El Assaad family

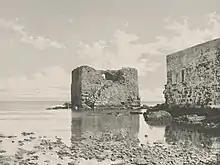
Tyre, ruins of a military tower (1874).

Amongst al-Nassar's projects was a marketplace. While the former Maani palace was turned into a military garrison, al-Nassar commissioned the Serail at the Northern port as his own headquarters, which nowadays houses the police HQ. The military Al Mobarakee Tower from the al-Nassar era is still well-preserved, too.